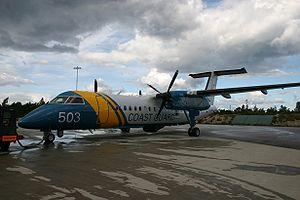
Les garde-côtes suédois font partie d'une agence gouvernementale civile suédoise chargée de: